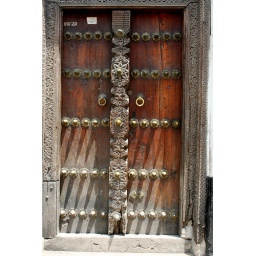
carved wooden door in Stonetown